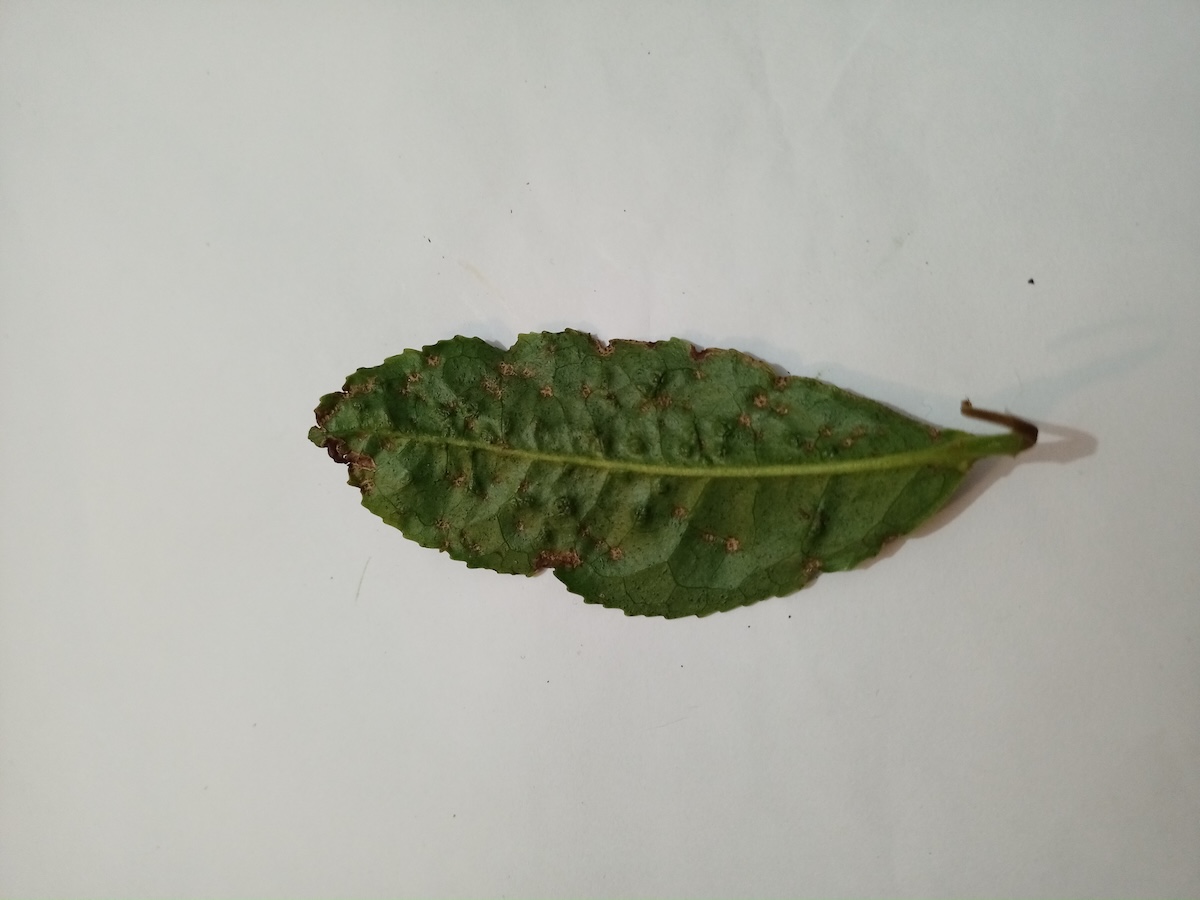
Label: Green mirid bug